Joachim Alva

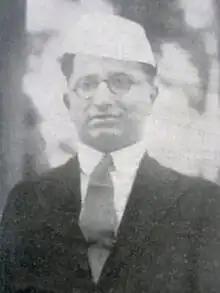
Joachim Alva, c. 1938

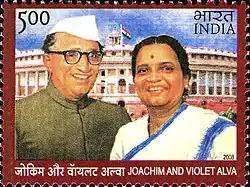
Joachim and Violet Alva on a 2008 stamp of India

Joachim Ignatius Sebastian Alva (21 January 1907 – 28 June 1979) was an Indian lawyer, journalist and politician from Mangalore. He was a prominent Mangalorean Christian figure involved in the Indian independence movement.